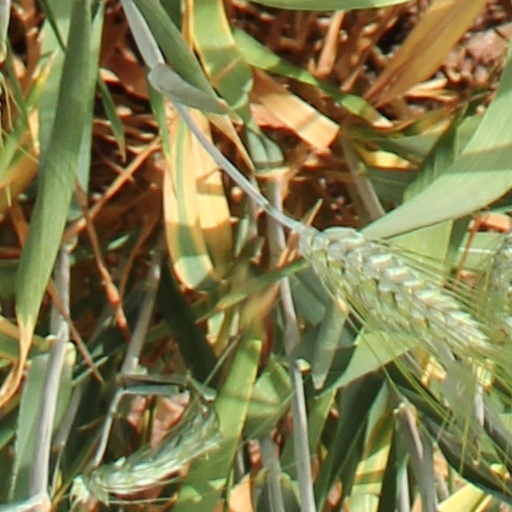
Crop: wheat